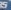
Number: 5